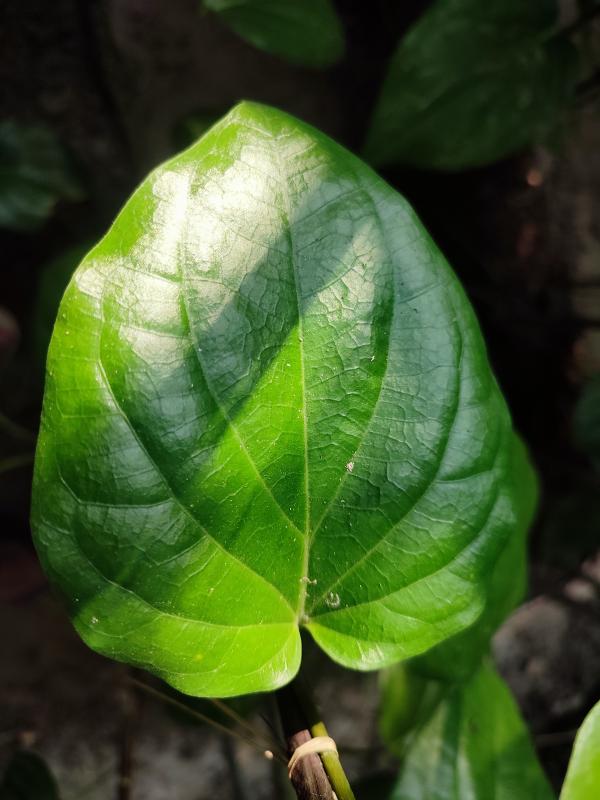
Label: Healthy_Leaf